Oxford Nanoimaging

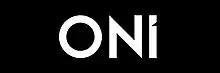

ONI is a start-up company based in Oxford manufacturing super-resolution microscopes.